Severn Tunnel Junction railway station

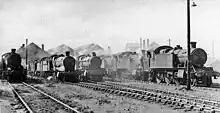
Severn Tunnel Junction Locomotive Depot in 1951

To support the marshalling yard, the junction and the need for banking engines on the tunnel line, a large engine shed developed near the station, towards Caldicot. This closed in the mid-1960s with the withdrawal of steam traction. A far smaller diesel traction maintenance depot replaced it, now only needing to support far fewer locos. This was on the other side of the station, towards Undy. The depot codes were 86E and ST. The main engine shed was located to the north east of the railway station, while the goods yards were to the west.